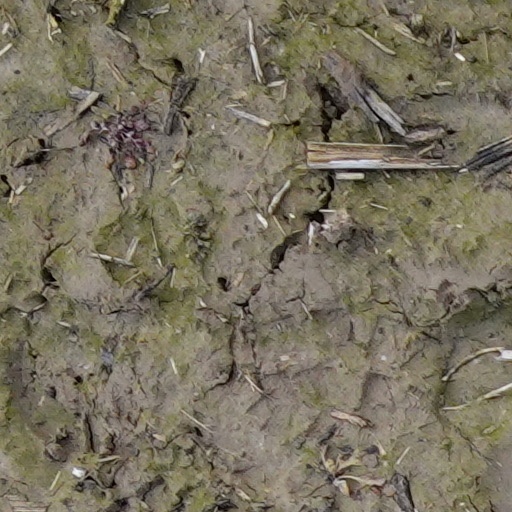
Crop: wheat